Béja

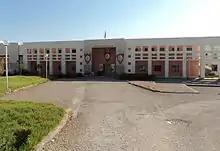
Higher Institute of Technological Studies of Béja

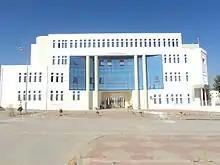
Higher Institute of Applied Languages and Computer of Béja

Kasbah of Béja : The Kasbah of Béja, is a castle built during the Roman area over the ruins of another Carthaginian castle, the Kasbah was destroyed during the Vandal invasion of Tunisia, it was lately rebuilt by the Byzantine Empire and improved and fortified through the years of the Islamic rule, the Kasbah played a major role in protecting the city from various invasion, it's located on the top of the city.